Miles Smith Farm

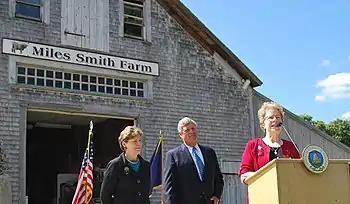
Senator Jeanne Shaheen with U.S. Agriculture Secretary Tom Vilsack and New Hampshire Agriculture Commissioner Lorraine Merrill announcing a grant that helps local farms turn commodities into value-added products.

In 2011, the farm started selling beef to the Gilford, New Hampshire School District, who were looking for fresh, locally grown, and healthier food to serve to the students and staff. The Concord School District, Oyster River Cooperative School District, and Seabrook, New Hampshire schools system followed in 2013.